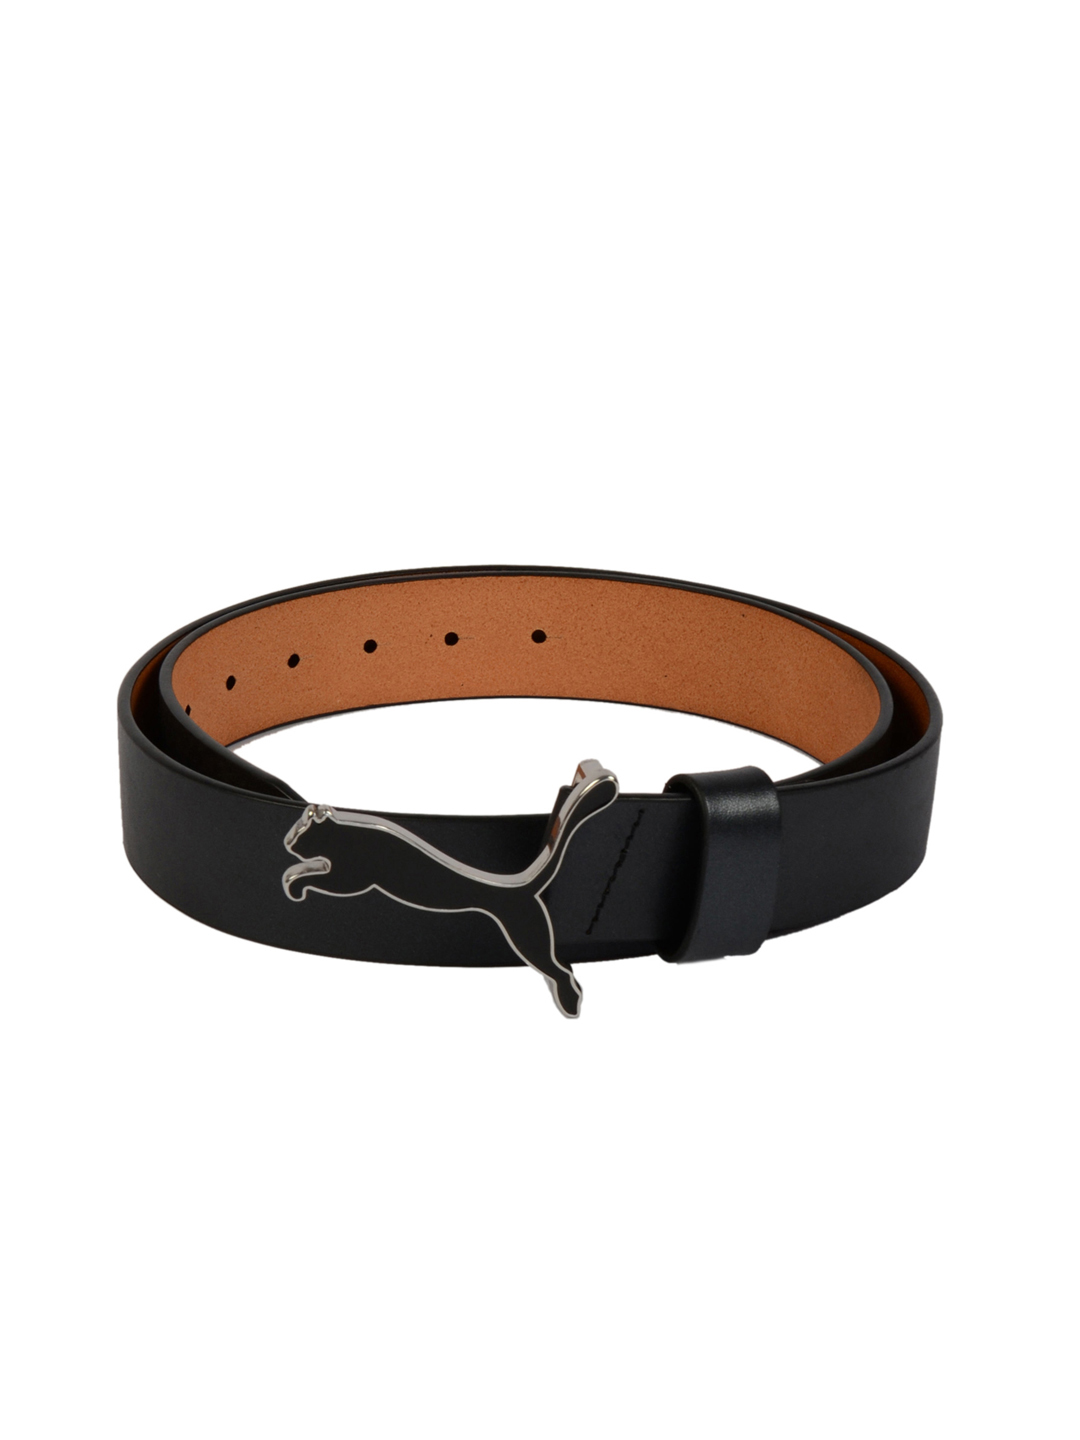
Puma Men Cat  Black Belt
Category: Accessories / Belts / Belts
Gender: Men
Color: Black
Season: Winter 2015
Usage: Casual